Padiamenope

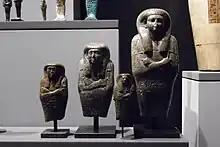
Padiamenmope's ushabtis, Staatliches Museum Ägyptischer Kunst, Munich

A quartzite statue of him, found at Karnak, is now at the Cairo Egyptian Museum. Another statue, on which he bears the title of "Scribe of the Temple of Abydos", is now in Syracuse.